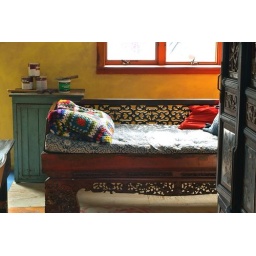
chinese opium bed in the dining area-- wall in progress -- going from red to yellow...,